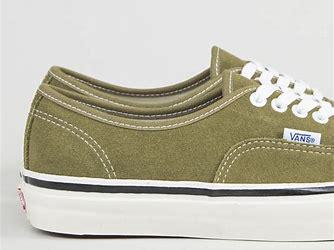
Brand: Vans
Model: Authentic